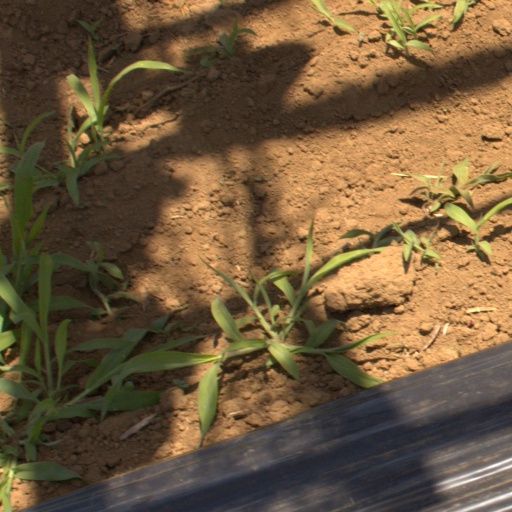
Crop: Jerusalem artichoke